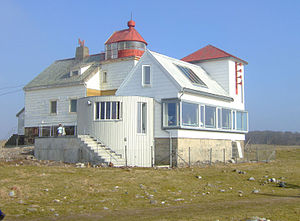
Kvassheim fyr
Kvassheim fyr